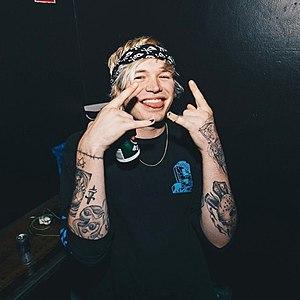
Photo du musicien Danny Howland, alias SVDDEN DEATH.
Danny Howland, plus connu sous le nom de scène Svdden Death est un compositeur de musique électronique et DJ américain basé à Los Angeles, aux États-Unis.